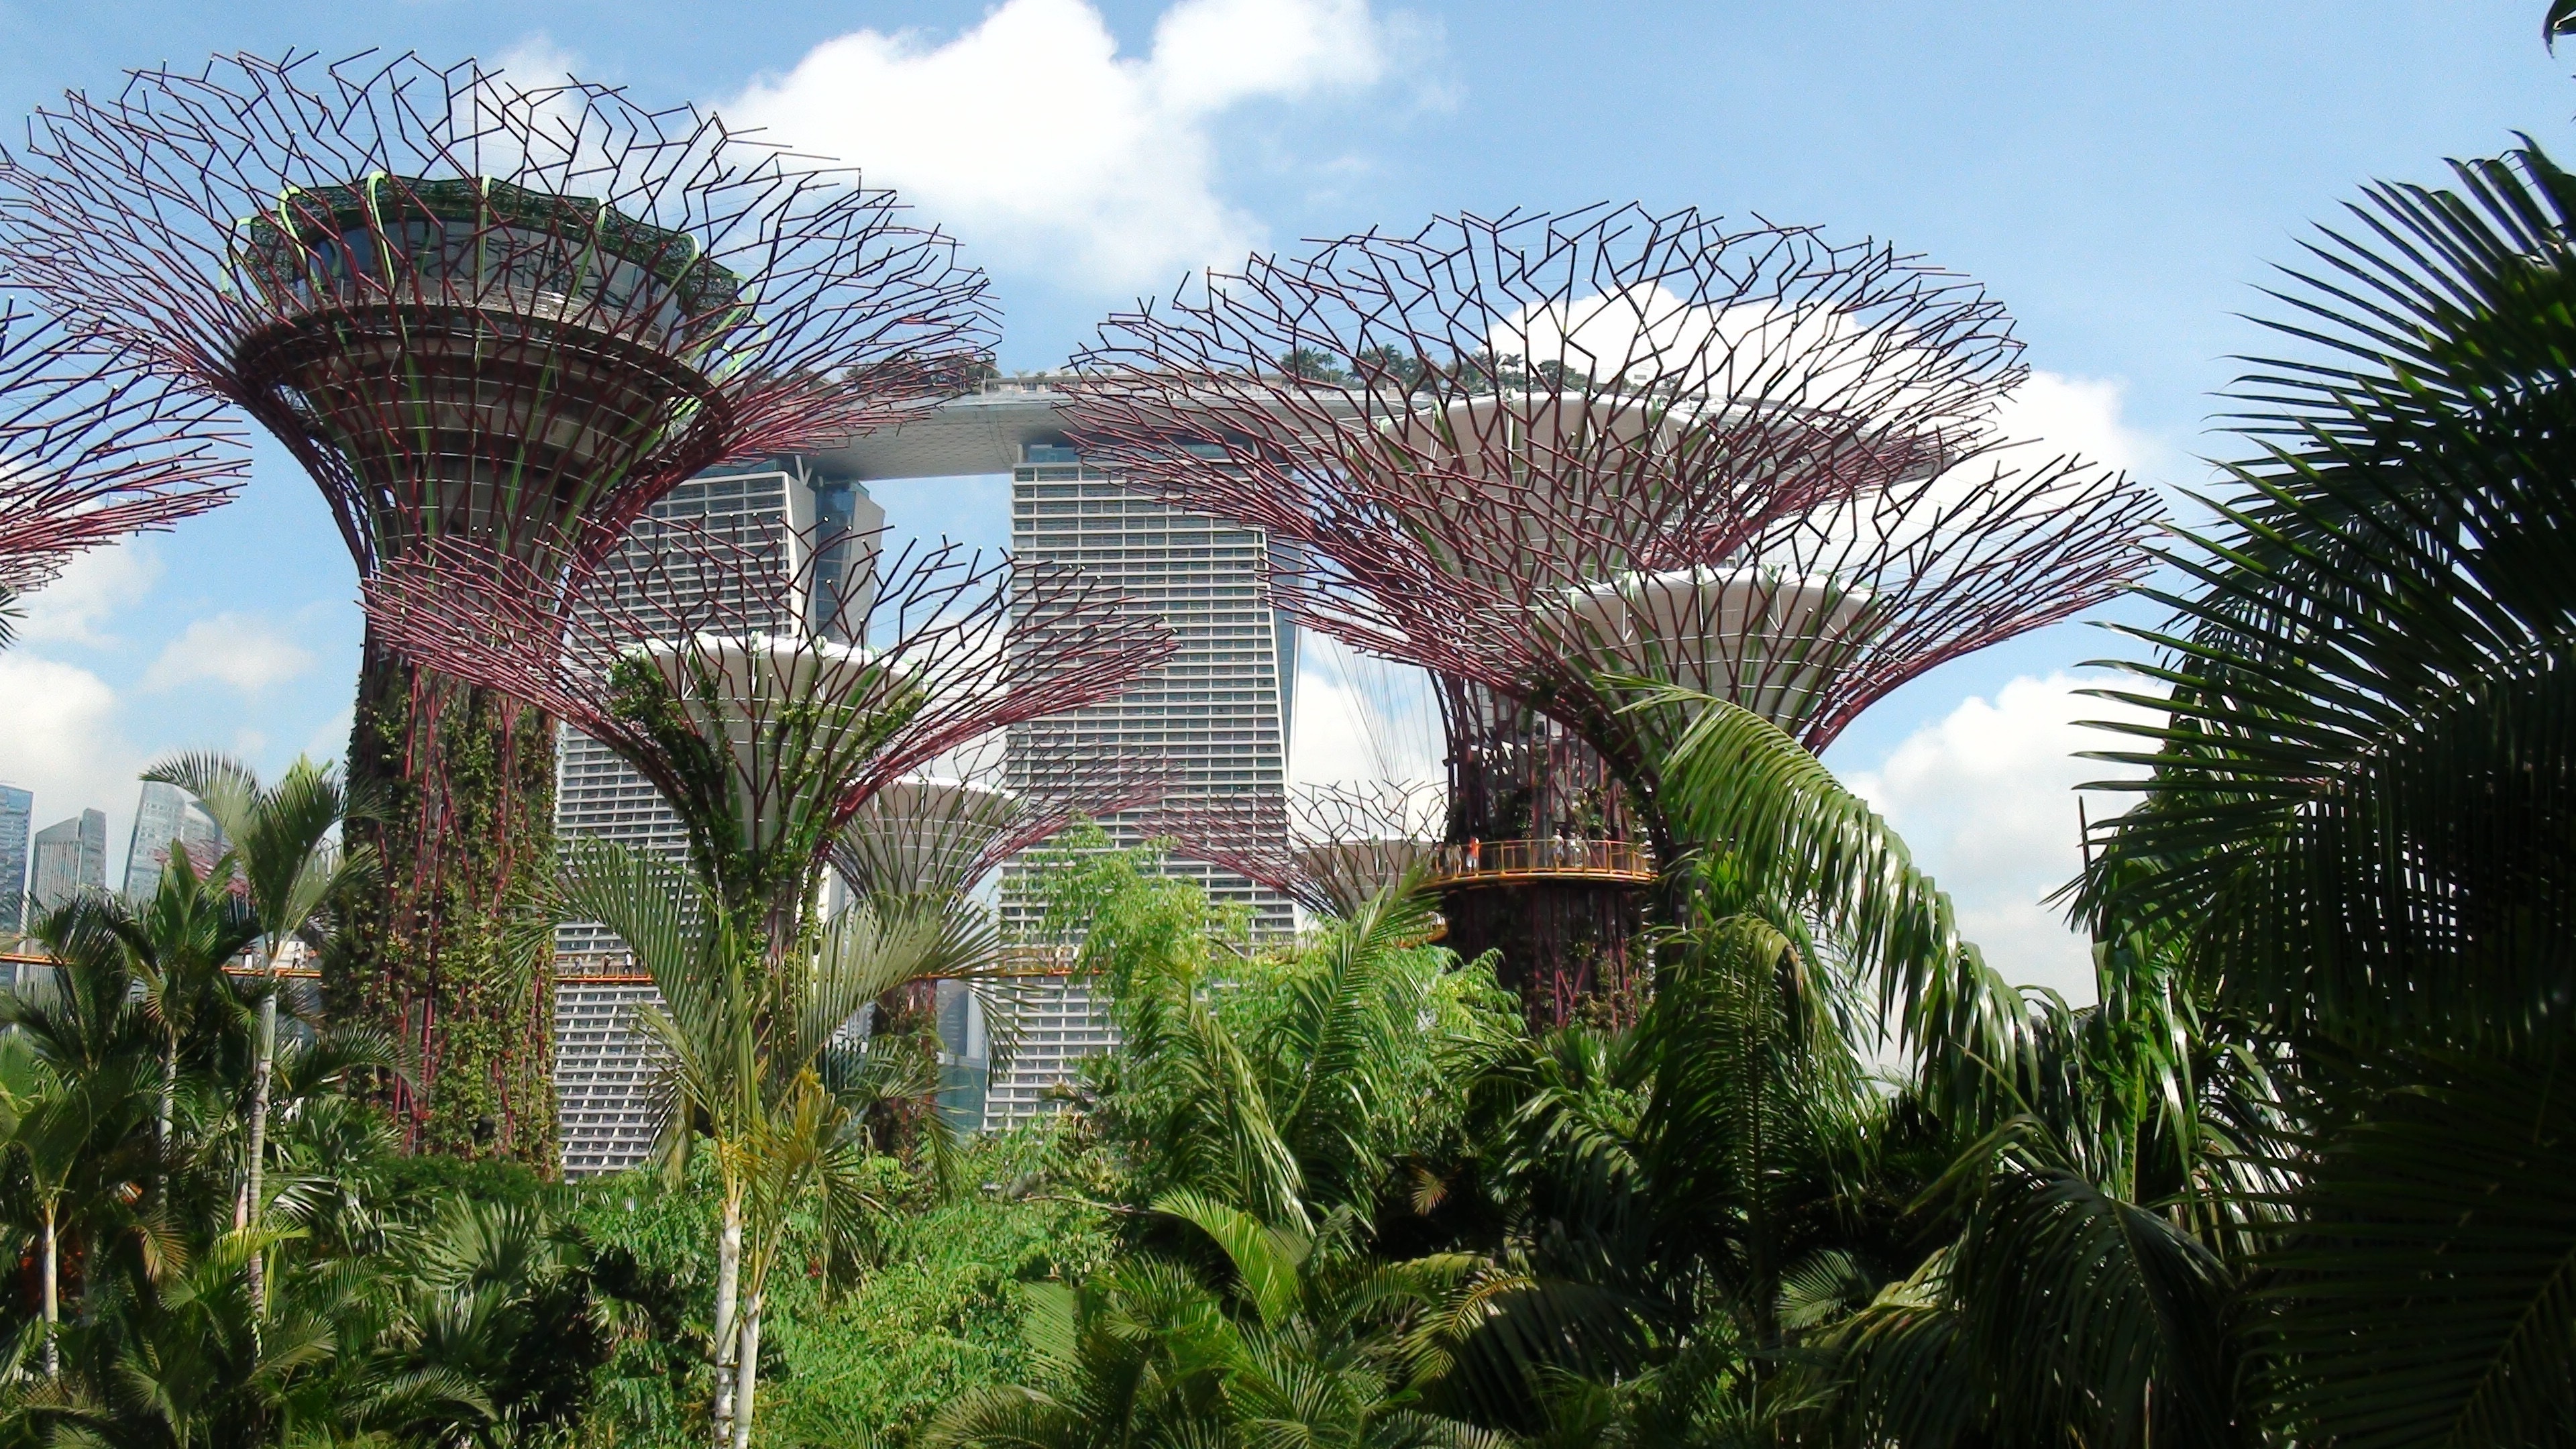
tree, plant, flower, jungle, landmark, botany, garden, resort, botanical garden, singapore, arecales, palm family